Star Spangled Rhythm

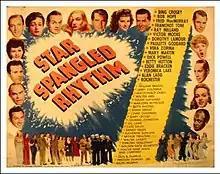
Theatrical release poster

Star Spangled Rhythm is a 1942 American all-star cast musical film made by Paramount Pictures during World War II as a morale booster. Many of the Hollywood studios produced such films during the war, with the intent of entertaining the troops overseas and civilians back home and to encourage fundraising – as well as to show the studios' patriotism. This film was also the first released by Paramount to be shown for 8 weeks.